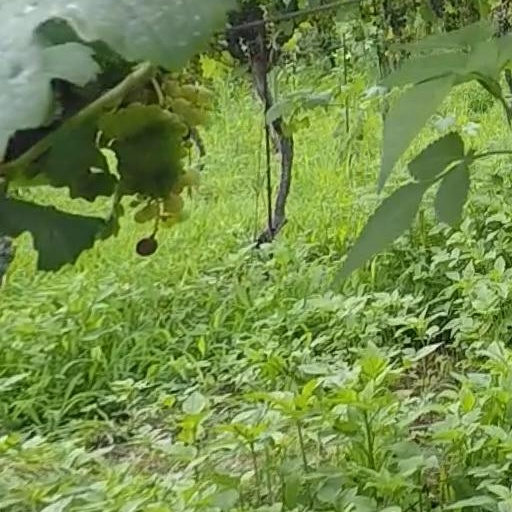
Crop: grape